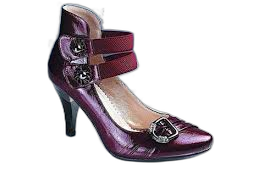
Waste category: shoes